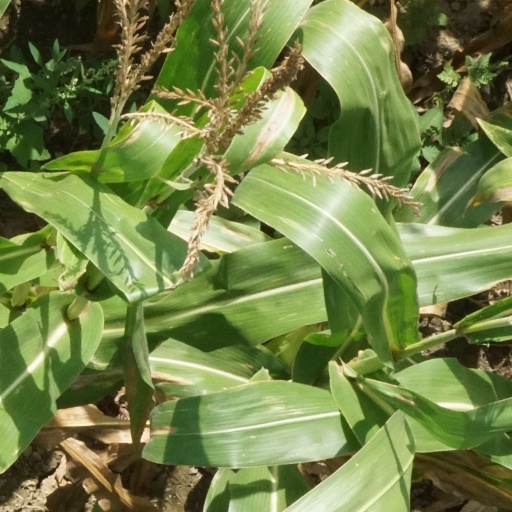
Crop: maize; corn